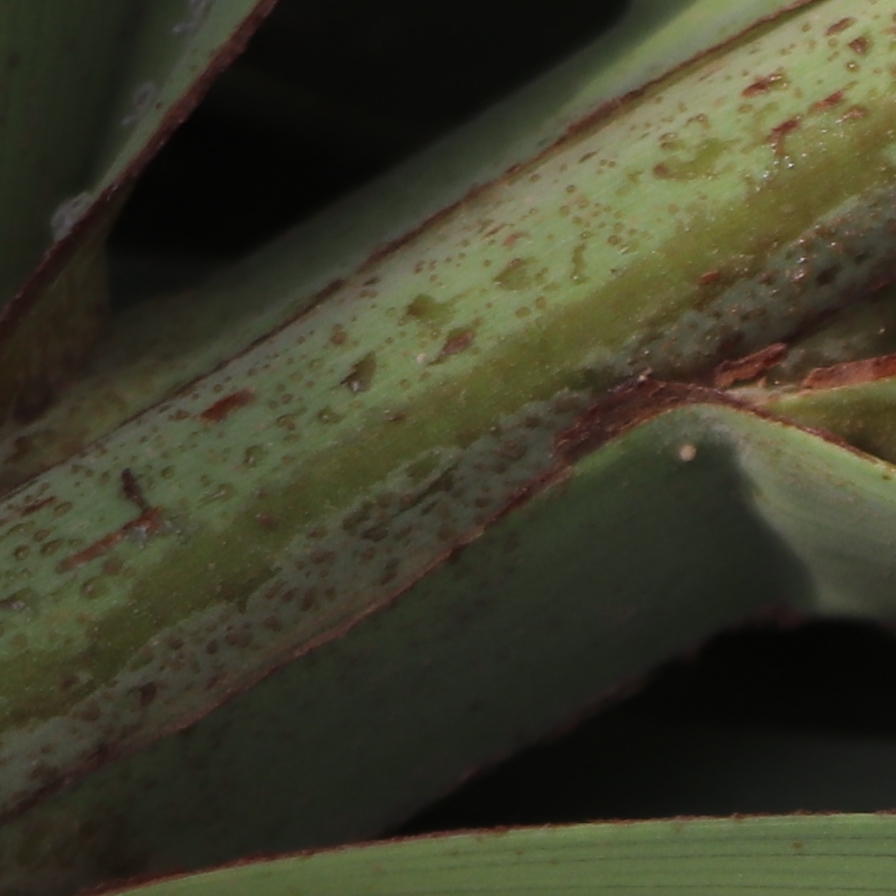
Label: Honey